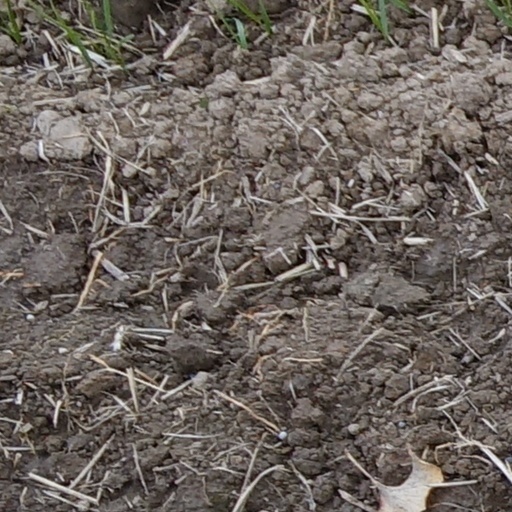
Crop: wheat